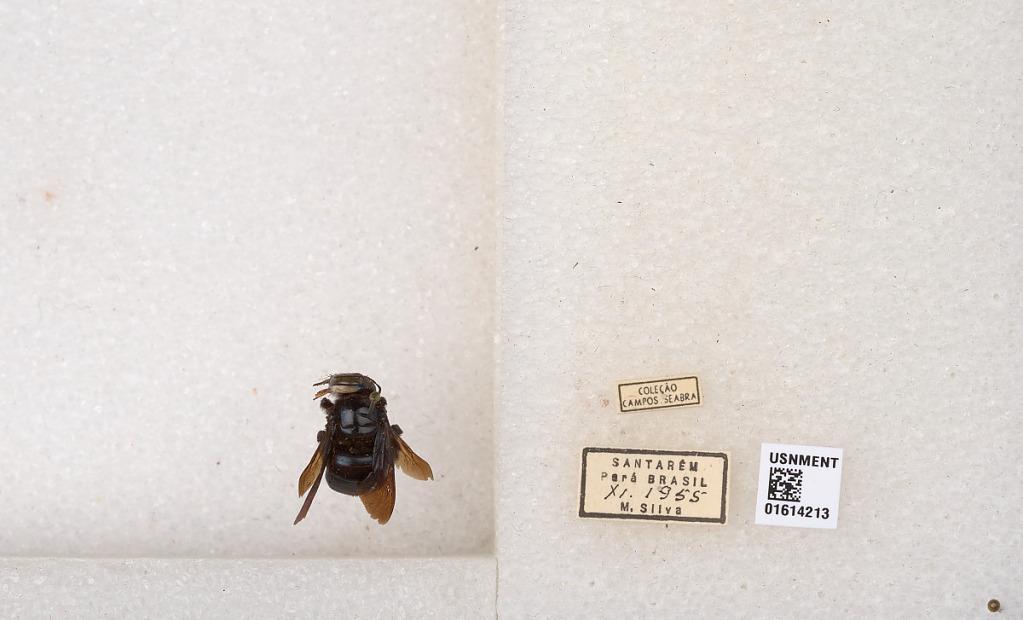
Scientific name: Xylocopa (Schonnherria) muscaria (Fabricius)
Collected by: I. Silva
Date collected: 1955-11-1
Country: Brazil
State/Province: Para
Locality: Santarem